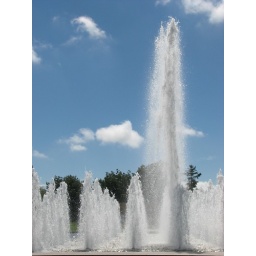
water in the sky